Cale Gale

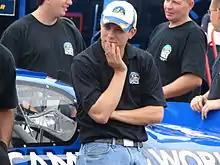
Gale in 2008

Cale Kelly Gale (born March 5, 1985) is an American professional stock car racing driver and crew chief. He is named after other accomplished racer Cale Yarborough.